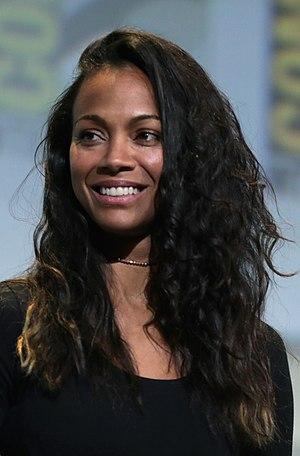
Zoë Yadira Saldaña Nazario, dite Zoe Saldana [ˈzoʊi sælˈdænə] en anglais ou Zoé Saldaña [ˈsoe salˈdaɲa] en espagnol, est une actrice, réalisatrice et productrice américano-dominicaine née le 19 juin 1978 à Passaic dans le New Jersey.
Avatar 2 est un film de science-fiction américain coécrit, coproduit et réalisé par James Cameron, dont la sortie est prévue en 2022. Il s'agit du second film se déroulant dans l'univers d'Avatar.
Star Trek : Sans limites ou Star Trek Au-Delà au Québec et au Nouveau-Brunswick est un film de science-fiction américain réalisé par Justin Lin, sorti en 2016. Il célèbre ainsi les cinquante ans de la saga.